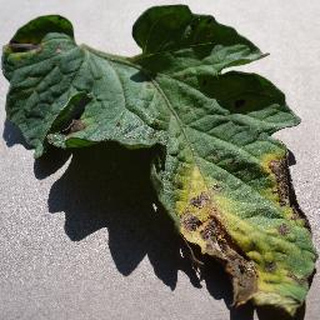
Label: tomato_early_blight